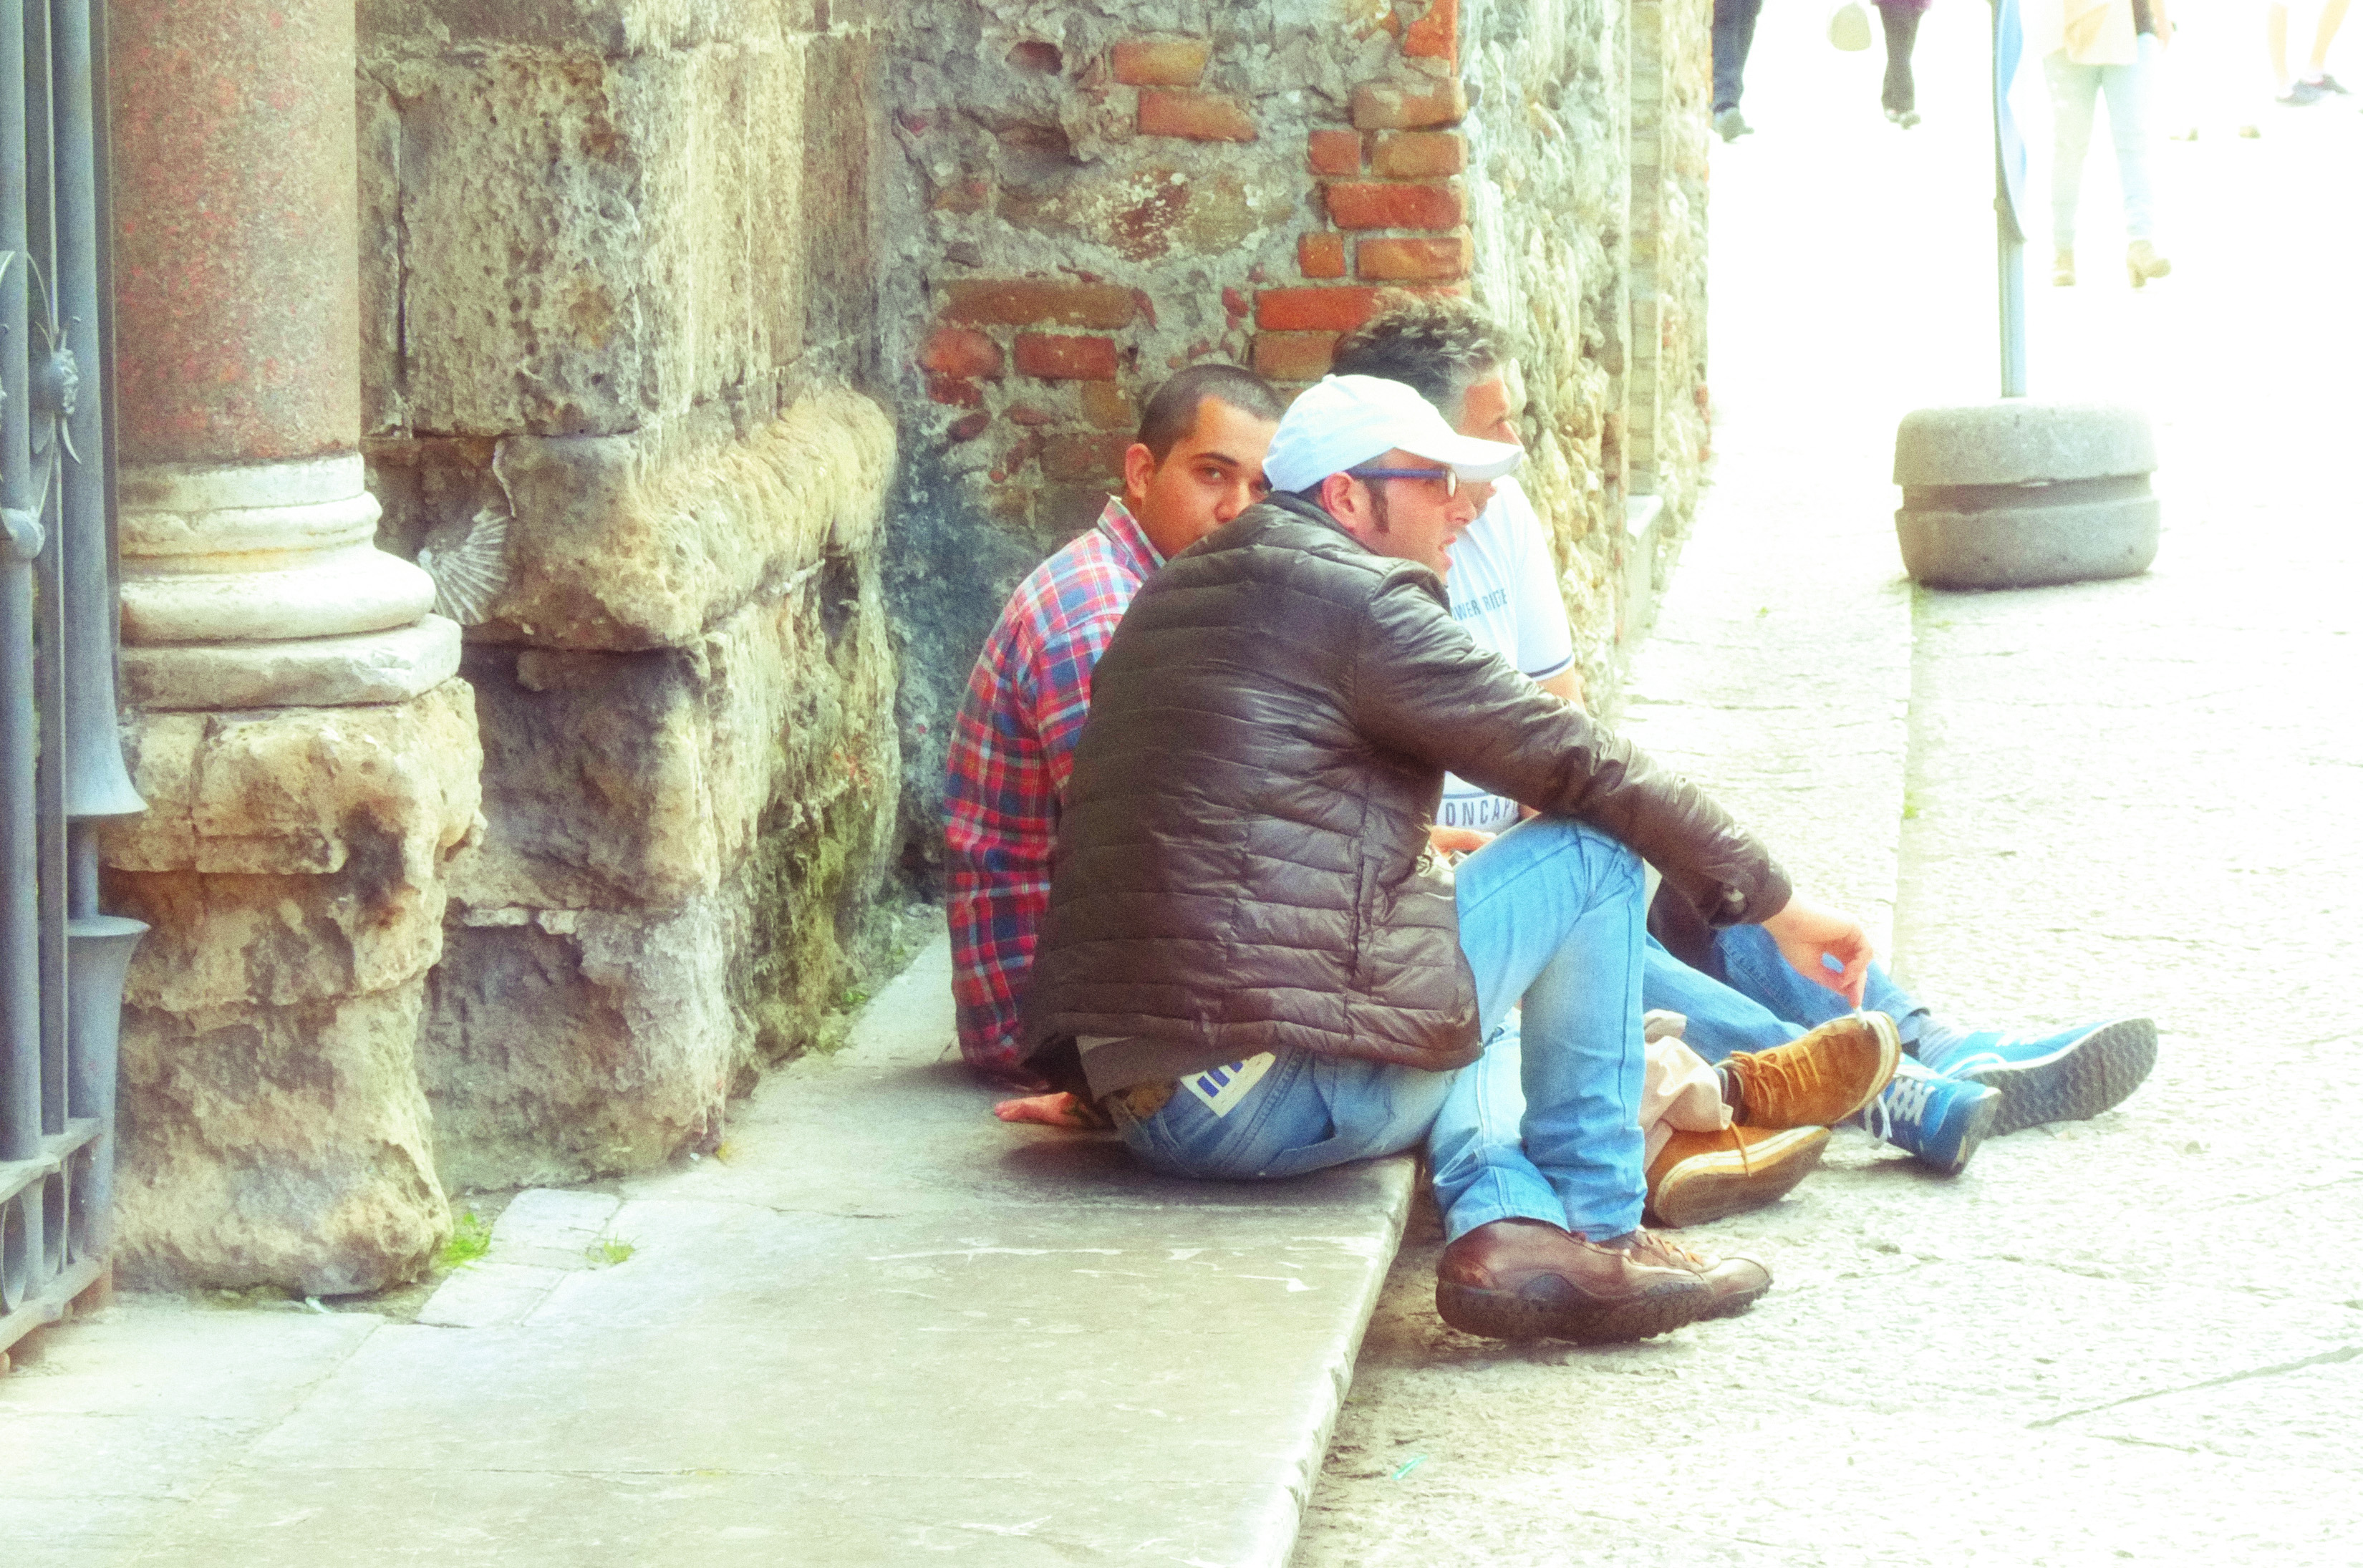
italy, temple, image, fuji, sicily, palermo, monreale, fujix, fujixe1, e1